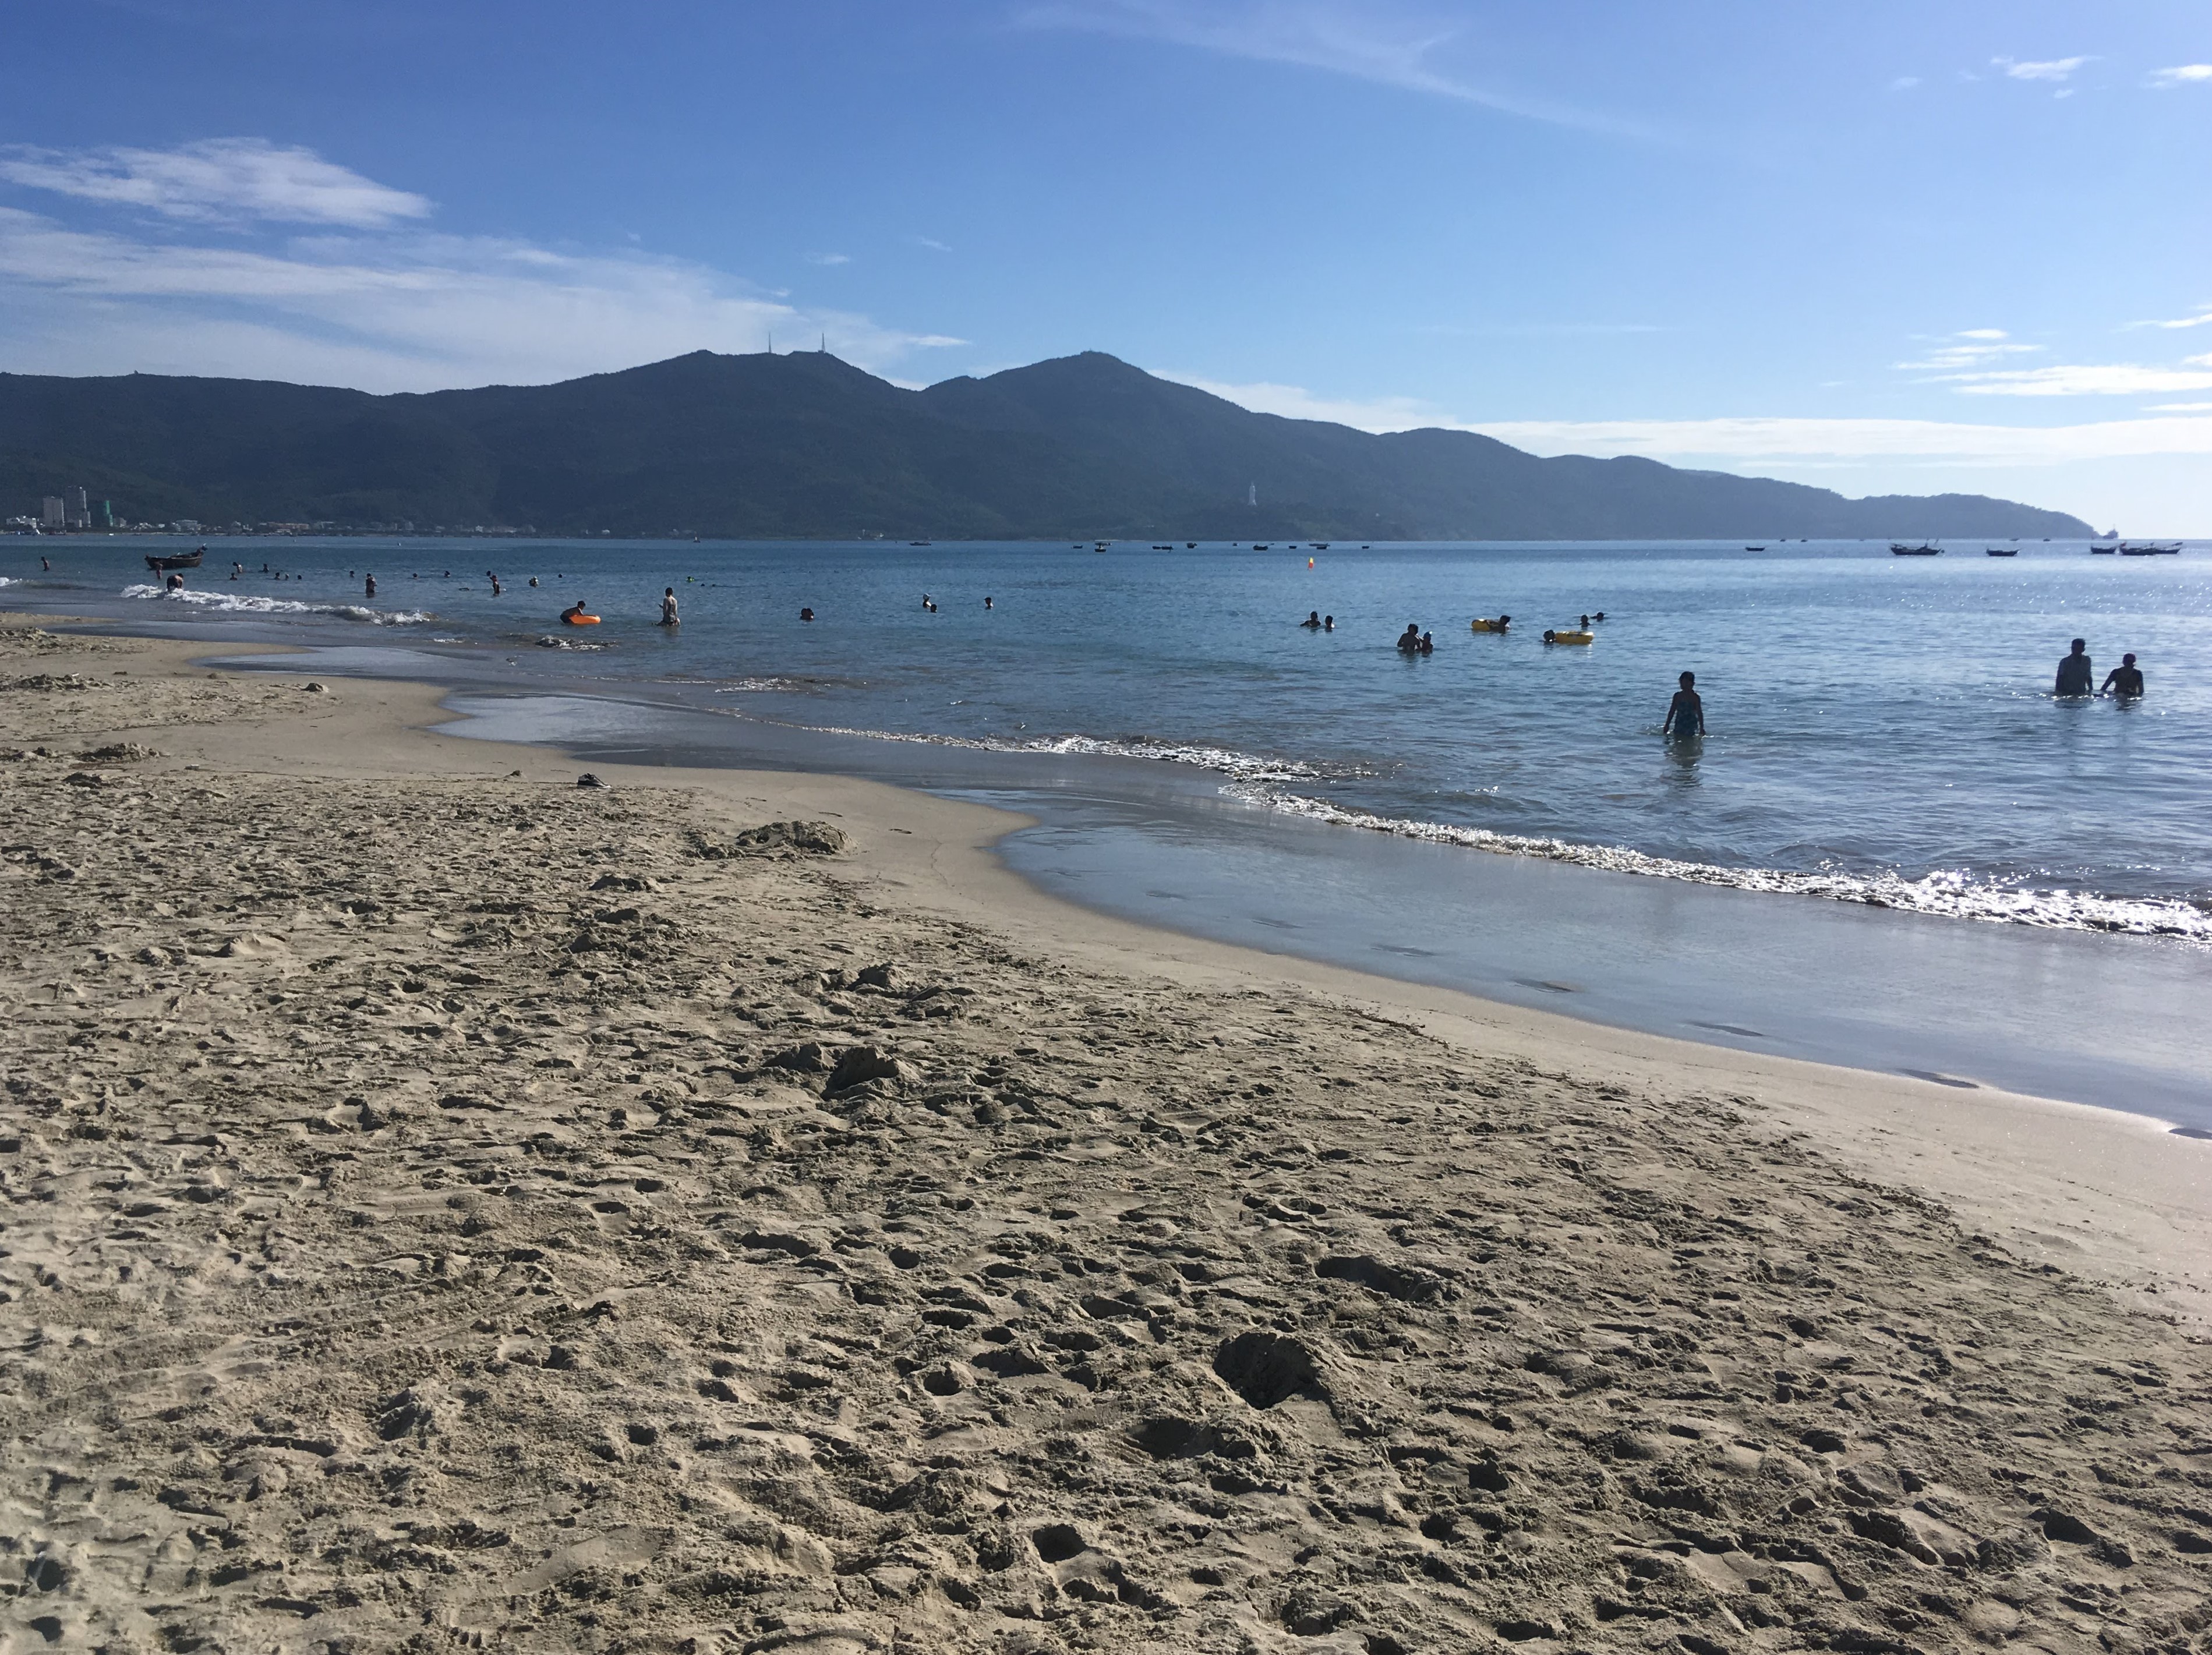
user: text: Màu chủ đạo của bầu trời trong ảnh là gì?
assistant: text: Xanh dương.

user: text: Ngọn núi lớn ở phía sau bãi biển là núi gì và bức tượng trắng nổi bật trên sườn núi là bức tượng nào?
assistant: text: Núi Sơn Trà và Tượng Phật Bà Quan Âm.

user: text: Quang cảnh bãi biển đông đúc với người tắm biển và tượng Phật Bà Quan Âm phía xa gợi ý về địa điểm du lịch nổi tiếng nào ở Việt Nam?
assistant: text: Thành phố Đà Nẵng.

user: text: Một số người dưới nước đang sử dụng những vật thể màu vàng nổi. Hoạt động này được gọi là gì?
assistant: text: Chơi với phao bơi.